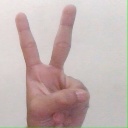
अक्षर: क